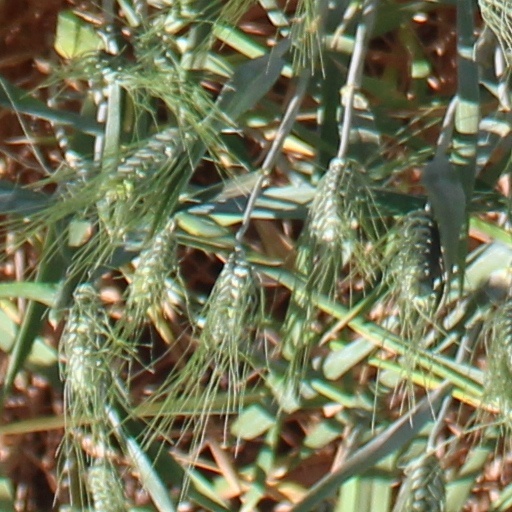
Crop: wheat